Lockheed XF-104 Starfighter

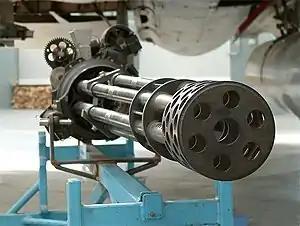
Seven-barrel rotary gun resting on metal rig

Initial aerial firing tests with the Vulcan cannon on the second aircraft were successful, but on 17 December, there was an explosion during a firing burst and the J65 engine suffered severe compressor stalls. Tony LeVier immediately shut down the engine and glided back to make a successful deadstick landing at Rogers Dry Lake. An investigation later showed that one of the 20 mm cannon rounds had exploded in the breech, blowing the bolt out the rear of the gun and through the structure into the forward fuselage fuel cell. Jet fuel had run into the gun bay, and leaked out of the compartment door seals and into the left engine air intake. The engine immediately flooded with fuel, causing the compressor stalls.